Fire in the Abyss

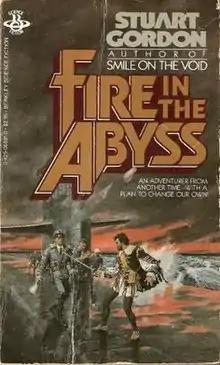
First edition (publ. Berkley Books) Cover art by Paul DiCampli

Fire in the Abyss is a 1983 science fiction novel by Stuart Gordon, pen name of Richard Gordon, having as its main character the Elizabethan adventurer Humphrey Gilbert, an actual historical figure, as a time traveler.